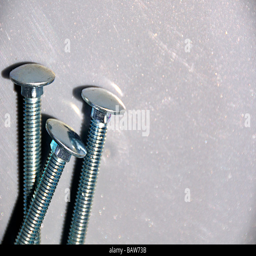
stainless steel bolts on a grey background